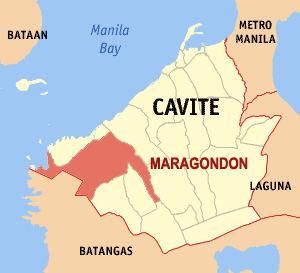
Maragondon est une municipalité de la province de Cavite, aux Philippines.